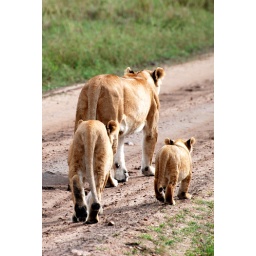
3 lions including 1 cub walking down the dirt road in front of our van